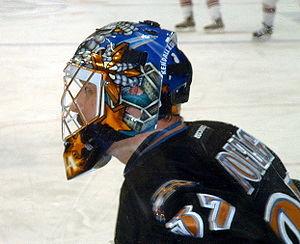
Olaf Kölzig est un joueur professionnel allemand de hockey sur glace ayant évolué dans la Ligue nationale de hockey au poste de gardien de but.